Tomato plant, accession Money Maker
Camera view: tilt-top (135 deg); turntable rotation: 90 degrees
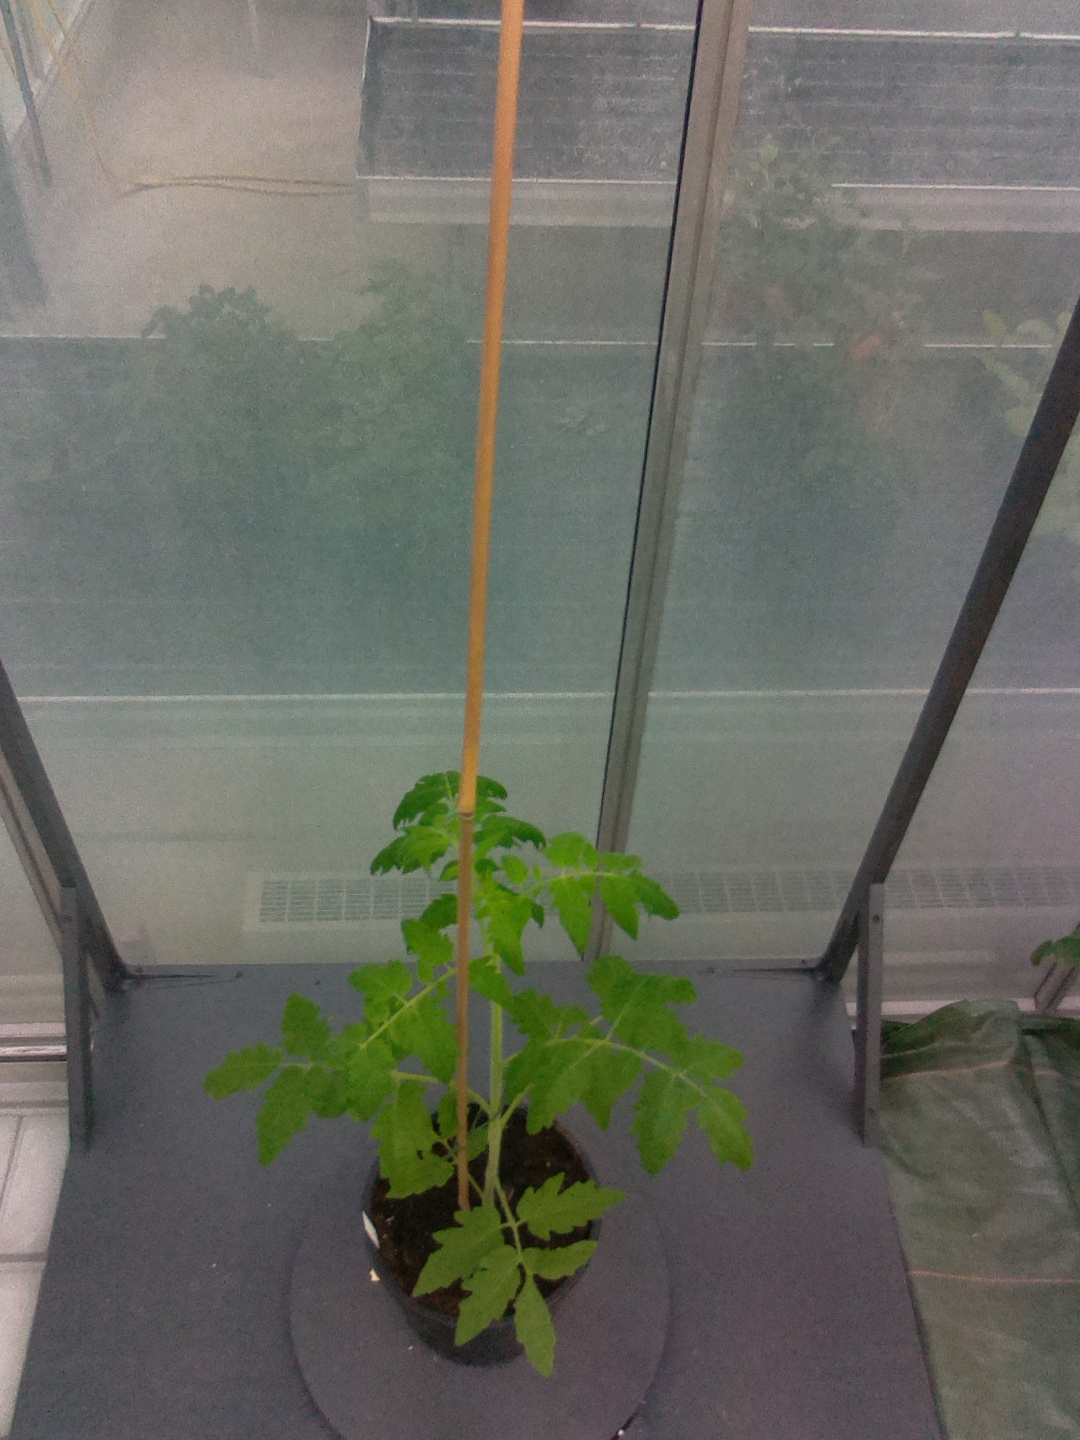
BBCH growth stage 14: 8 of true leaves visible